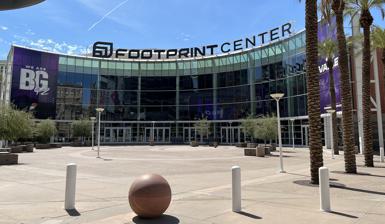
Building: Footprint Center
Country: United States of America
Year built: 1992
Multipurpose sports arena in Phoenix, Arizona "US Airways Center" redirects here. Not to be confused with US Airways Arena . Footprint Center The Purple Palace The Snake Pit Footprint Center in 2022 Footprint Center Location within Arizona Show map of Arizona Footprint Center Location within the United States Show map of the United States Former names America West Arena (1992–2006) US Airways Center (2006–2015) Talking Stick Resort Arena (2015–2020) PHX Arena (2020–2021) Phoenix Suns Arena (2021) Footprint Center (2021–present) Address 201 East Jefferson Street Location Phoenix, Arizona , U.S. Coordinates 33°26′45″N 112°4′17″W / 33.44583°N 112.07139°W / 33.44583; -112.07139 Public transit 3rd Street/Jefferson (eastbound) 3rd Street/Washington (westbound) Owner City of Phoenix Operator Phoenix Arena Development, L.P. Capacity 17,071 (basketball) 16,210 (hockey and indoor football) 17,716 (in the round concerts) 12,565 (end-stage concerts) 4,379 (theater) Construction Broke ground August 1, 1990 ( 1990-08-01 ) Opened June 6, 1992 ( 1992-06-06 ) Renovated 2003, 2020 Construction cost US$ 89 million (US$193 million in 2023 dollars US$67 million (renovations) (US$98.1 million in 2023 dollars Architect Ellerbe Becket Project manager Huber, Hunt & Nichols Structural engineer Horst Berger / Severud Services engineer Flack + Kurtz General contractor Perini Building Company Tenants Phoenix Suns ( NBA ) (1992–present) Arizona Rattlers ( AFL / IFL ) (1992–2019, 2021–2023) Phoenix Mercury ( WNBA ) (1997–present) Arizona Sandsharks ( CISL ) (1993–1997) Phoenix Coyotes ( NHL ) (1996–2003) Phoenix RoadRunners ( ECHL ) (2005–2009) Website footprintcenter .com Then-America West Arena in April 2005 Aerial view of then-US Airways Center in 2007 Footprint Center (formerly America West Arena , US Airways Center , Talking Stick Resort Arena and Phoenix Suns Arena ) is a multi-purpose arena in Phoenix, Arizona . It opened under the name America West Arena on June 6, 1992, at a cost of $ 89 million. It is the home arena of the Phoenix Suns of the National Basketball Association (NBA), the Phoenix Mercury of the Women's National Basketball Association (WNBA) and the former home of the Indoor Football League 's Arizona Rattlers . The ECHL 's Phoenix RoadRunners also played there from 2005 until they ceased operations at the conclusion of the 2008–2009 season. Additionally, the National Hockey League (NHL)'s Phoenix Coyotes ( Arizona Coyotes ) played their first 7-plus seasons at the arena following their arrival in Phoenix on July 1, 1996. Located one block away from Chase Field , home of the Arizona Diamondbacks , the arena is 1 million square feet (93,000 m 2 ) in size on an 11-acre (4.5 ha) site. These two major league sports venues are joined by State Farm Stadium and Desert Diamond Arena in the neighboring Phoenix suburb of Glendale , current home of the Arizona Cardinals and former home of the Arizona Coyotes . Sports teams and events Basketball, arena football, concerts, ice shows and other events such as wrestling are held in the arena. Capacity The arena seats 17,071 for basketball, 16,210 for ice hockey and indoor football, 17,716 for in-the-round concerts, 12,565 for end stage concerts, and 4,379 for theater events. Early years The Coyotes hosted their first regular season home game in Arizona at the arena on October 10, 1996, with a 4–1 win over the San Jose Sharks . They finished the 1996–97 season with a 38–37–7 record to qualify for the Stanley Cup playoffs. That playoff appearance was short-lived, with a Game 7 loss to the Anaheim Ducks in the Western Conference Quarterfinals. Just over seven years later, the team played their last home game within Phoenix city limits with a 5–2 loss to the Minnesota Wild on December 15, 2003. The arena also hosted the Arizona Sandsharks of the defunct Continental Indoor Soccer League (CISL). Nickname Its most common nickname is "The Purple Palace", though during the Rattlers' season it is known as "The Snake Pit". NBA Then-US Airways Center interior in 2008 NBA: Toronto Raptors & Phoenix Suns, December 2017 The arena's capacity for basketball games was originally 19,023, but it was reduced after the 2002–03 season to 18,422, then again to 18,055 before the 2014–15 season . The arena has seen its share of memorable basketball moments. In its inaugural season, it hosted three games of the 1993 NBA Finals between the Suns and the Chicago Bulls ; it also hosted three games of the 2021 NBA Finals against the Milwaukee Bucks . The Mercury hosted WNBA Finals games in 1998, 2007, 2009, 2014 and 2021. It also played host to the 1995 , and the 2009 (and will host the 2027 ) NBA All-Star Games and the 2000 WNBA All-Star Game . AFL The Arizona Rattlers have hosted four ArenaBowl games, with three played at Footprint Center. They won ArenaBowl XI with a 55–33 win over the Iowa Barnstormers on August 25, 1997. They lost in their only championship game appearance at Gila River Arena, a 56–42 ArenaBowl XXIX loss to the Philadelphia Soul on August 26, 2016. Boxing Among the notable boxing events held in Phoenix, they include Oscar De La Hoya 's early bouts, Michael Carbajal 's WBO world Junior Flyweight title against Josue Camacho in 1994 and Julio César Chávez ended his career with a fight at the arena. Jaime Munguía vs. John Ryder took place at the arena on January 27, 2024; Munguía won the bout by knockout in nine rounds. Bull riding In bull riding , the Professional Bull Riders hosted a Built Ford Tough Series (formerly the Bud Light Cup) at the arena between 1999 and 2002. The annual event moved to Glendale in 2004 before it returned to downtown Phoenix in March 2014. Mixed martial arts In MMA , the arena has hosted several noteworthy UFC events including UFC on Fox: dos Santos vs. Miocic , UFC Fight Night: Rodríguez vs. Penn , UFC on ESPN: Ngannou vs. Velasquez and UFC 274: Oliveira vs. Gaethje . Professional wrestling The arena has also hosted various professional wrestling events, including: SummerSlam (2003) Judgment Day (2006) Cyber Sunday (2008) WWE SmackDown , August 28, 2009 WWE Raw , March 29, 2010 ( Raw after WrestleMania XXVI ) Money in the Bank (2012) WWE Raw , June 20, 2016 Elimination Chamber (2017) WWE Raw , February 19, 2018 WWE SmackDown , February 20, 2018 NXT TakeOver: Phoenix and the following Raw and SmackDown events as part of that year's Royal Rumble weekend WWE Raw , September 30, 2019 (served as the season premiere of Raw, with a new logo, new commentary team ( Vic Joseph , Jerry Lawler , Dio Maddin ), new theme song ("Legendary" by Skillet) , and a new stage design) WWE SmackDown , August 20, 2021 (first WWE event the arena hosted since the COVID-19 pandemic , and final SmackDown before that year's SummerSlam took place the next day) WWE SmackDown , July 1, 2022 (final SmackDown before that year's Money in the Bank took place the next day) AEW Dynamite live broadcast and Rampage taping, February 22, 2023 WWE Raw , March 27, 2023 (final Raw before WrestleMania 39 ) Concerts and other events Frank Sinatra gave one of his last concerts on December 10, 1993, in the arena. As part of their Keep the Faith Tour , Bon Jovi performed in the arena on March 11, 1993. Van Halen made a stop in Phoenix on April 1, 1995, as part of their The Balance "Ambulance" Tour. Gloria Estefan played here on July 30, 1996, during her "Evolution" World Tour. American jam band Phish performed at the arena on December 2, 1996, towards the end of their 1996 Fall Tour. Irish rock band U2 has performed in the arena multiple times, including two stops during their 2001 Elevation Tour on March 28 and November 23 of that year. In 2015, they visited the arena again for two dates of their Innocence + Experience Tour on May 22 and 23. Shakira performed at the arena on January 31, 2003, during the Tour of the Mongoose . She later brought her Oral Fixation Tour to the arena on August 11, 2006. She returned to the arena on August 26, 2018, for her El Dorado World Tour and June 22 and 23, 2025, for her Las Mujeres Ya No Lloran World Tour . Depeche Mode performed during 3 separate tours at the arena. They were on December 14, 1998 ( Singles Tour ), August 10, 2001 ( Exciter Tour ) and August 23, 2009 ( Tour of the Universe ). Their 2009 show had 7,635 people in attendance and was recorded for the band's live albums project Recording the Universe . Miley Cyrus performed at the arena for her Bangerz Tour on February 27, 2014. Ariana Grande performed at the arena on April 6, 2015, as part of The Honeymoon Tour . She kicked off her Dangerous Woman Tour at the arena on February 3, 2017. She later brought her Sweetener World Tour to the arena on May 14, 2019. Fleetwood Mac performed at the arena on November 28, 2018, during their An Evening with Fleetwood Mac tour. It took place in the hometown of their lead singer Stevie Nicks . Earlier that month, Twenty One Pilots held a second show there as part of their The Bandito Tour . They returned to the arena for their The Icy Tour on September 16, 2022, and then came back for their The Clancy World Tour on August 30, 2024. On August 30, 2021, Guns N' Roses held a show as a part of their 2020 Tour . On October 17, 2021, J.Cole performed at the arena for his The Off-Season Tour . On February 8, 2022, Tyler, the Creator performed at the Footprint Center for his first show on the Call Me If You Get Lost Tour. On February 19, 2022, Andrea Bocelli performed at the Footprint Center for his United States Tour. On March 1, 2022, Satanic Doo-Wop Band Twin Temple, Danish metal band Volbeat, and Swedish metal band Ghost performed at the Footprint Center on the final leg of their US Tour. On March 20, 2022, Dua Lipa performed a sold-out show as part of her Future Nostalgia Tour , with Megan Thee Stallion and Caroline Polachek as her opening acts. On September 10, 2022, Kendrick Lamar performed at the Footprint Center for The Big Steppers Tour With Baby Keem and Tanna Leone as opening acts on the show. On September 21, 2022, Michael Bublé performed at the Footprint Center for his Higher Tour . On December 4, 2022, Trans-Siberian Orchestra performed two shows at the Footprint Center for their 2022 Winter Tour. The Footprint Center acted as the venue for Opening Night activities for Super Bowl LVII on February 6, 2023. On February 24, 2024, Olivia Rodrigo performed at the arena as part of her Guts World Tour . On March 10, 2024, Kanye West and Ty Dolla $ign performed at the Footprint Center as a listening party for their collaborative album Vultures 1 . On June 25, 2024, Melanie Martinez performed at the arena in support of her The Trilogy Tour . On July 25, 2024, K-pop boy group Ateez performed at the arena as part of the North American leg of their 2024 Towards the Light : Will to Power Tour. On July 30, 2024, Janet Jackson performed at the arena as part of her Together Again tour. On October 29, 2024, Jeff Lynne's ELO performed for their Over and Out tour On November 13, 2024, Sabrina Carpenter performed at the arena as part of her Short n' Sweet Tour . History Construction began on August 1, 1990, as former Suns owner Jerry Colangelo envisioned a need for a new arena to be built in Phoenix to replace Arizona Veterans Memorial Coliseum . About 27 months later, Footprint Center was officially inaugurated with the Suns' 1992–1993 season opening 111–105 victory over the Los Angeles Clippers on November 7, 1992. Simultaneously, it also was Charles Barkley 's first regular season game as a Sun. Despite the fact that the Suns had lost the 1993 NBA Finals to the Chicago Bulls, a parade was still held and attracted more than 300,000 Suns fans. It made its way through downtown Phoenix and finished at the new arena. NHL years When the original Winnipeg Jets publicly announced their intention to relocate to Phoenix for the 1996–97 NHL season , the arena was quickly reconfigured to accommodate ice hockey. Unlike most multipurpose arenas, it was not designed with an ice hockey rink in mind. Its tight seating configuration is suited for basketball, but made it logistically difficult to fit a standard NHL rink onto the floor. The lower level had to be sheared in half to fit the rink and create retractable seating. As it turned out, the result was completely inadequate for the Coyotes. Three entire sections at one end of the ice hung over the boards. Fans sitting in those sections could not see roughly one-fourth of the ice (including one of the nets) except on the video boards. The problem was so serious that after the team's first season in Phoenix, the team had to curtain off some seats in the areas where the view was particularly obstructed, reducing the arena's listed capacity to 16,210. The arena added a second video board for an area of particularly obstructed views, and proposed numerous plans to improve sight lines and boost the seating capacity above 17,000, though these did not come to fruition.  The Coyotes were forced to sell many obstructed-view tickets at a reduced price. Additionally, an unfavorable lease caused further financial troubles that impacted the team for much of the time it played at the arena. The Coyotes moved into Glendale Arena midway through the 2003–04 NHL season . Renovations Footprint Center underwent its second significant renovation in its history. The Phoenix City Council approved the plan on January 23, 2019, involving the arena, with the Phoenix Suns paying up to $80 million alongside any overrun costs. The first renovation, completed in March 2003, had a 16,000-square-foot (1,500 m 2 ) air-conditioned glass-enclosed atrium built on the northwest side of the arena. That $67 million project was constructed to keep patrons cool while waiting in line for tickets or spending time inside the building before events. The arena upgrades have been done as part of the Suns' plan to keep it economically competitive after Desert Diamond Arena opened. Former Suns owner Jerry Colangelo originally thought of the renovations after visiting Staples Center in Los Angeles and envisioned a similar entertainment district in Phoenix. COVID-19 pandemic The COVID-19 pandemic in Arizona forced a pause to the Suns' 2019–20 season and allowed for an early start to the most recent renovations. Up to 80% of all planned work was completed in time for the 2020 preseason home opener, a 112–107 loss to the Los Angeles Lakers on December 16, 2020. The Mercury originally planned to play their 2020 WNBA season home games at Arizona Veterans Memorial Coliseum , but relocated all of the season's games to the IMG Academy in Bradenton, Florida . The Rattlers had their 2020 IFL season cancelled, but played their first home game of the 2021 season on June 12, 2021, against the Tucson Sugar Skulls. The arena renovations would be fully completed by the end of the Suns' 2021 NBA Finals run. Use by City Council Members of the Phoenix City Council were criticized in 2022 for using a suite in Footprint Center to watch games and concerts. The council subsequently voted to consider leasing out the suite. Naming rights The original arena naming rights contract was sold in January 1990 to Tempe -based America West Airlines . The venue was known as America West Arena from its opening until 2006. The previous year, America West purchased rival carrier US Airways . Although America West was the surviving airline, it took the US Airways name as did the venue. This was the second arena that the company owned the naming rights after the now-demolished US Airways Arena (formerly Capital Centre ) in Landover, Maryland . Talking Stick Resort in nearby Scottsdale secured the new naming rights with an official announcement outside the Casino Arizona Pavilion on December 2, 2014. The name change to Talking Stick Resort Arena was completed in September 2015, in time for the start of the 2015–16 Phoenix Suns season . After negotiations on a contract extension stalled earlier on in the year due to the COVID-19 pandemic in Arizona , Talking Stick Resort officially announced the naming rights deal expired on November 6, 2020. Until a new agreement was reached, the venue was known as Phoenix Suns Arena; prior to this, it was briefly known as PHX Arena. On July 16, 2021, it was announced that Gilbert -based materials science company Footprint had secured the arena naming rights, naming it the Footprint Center as part of a long-term partnership with the Suns ownership and the company. The naming change would go into effect by Game 5 of the 2021 NBA Finals for the Suns. See also Arizona portal List of historic properties in Phoenix, Arizona References